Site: brandenburg
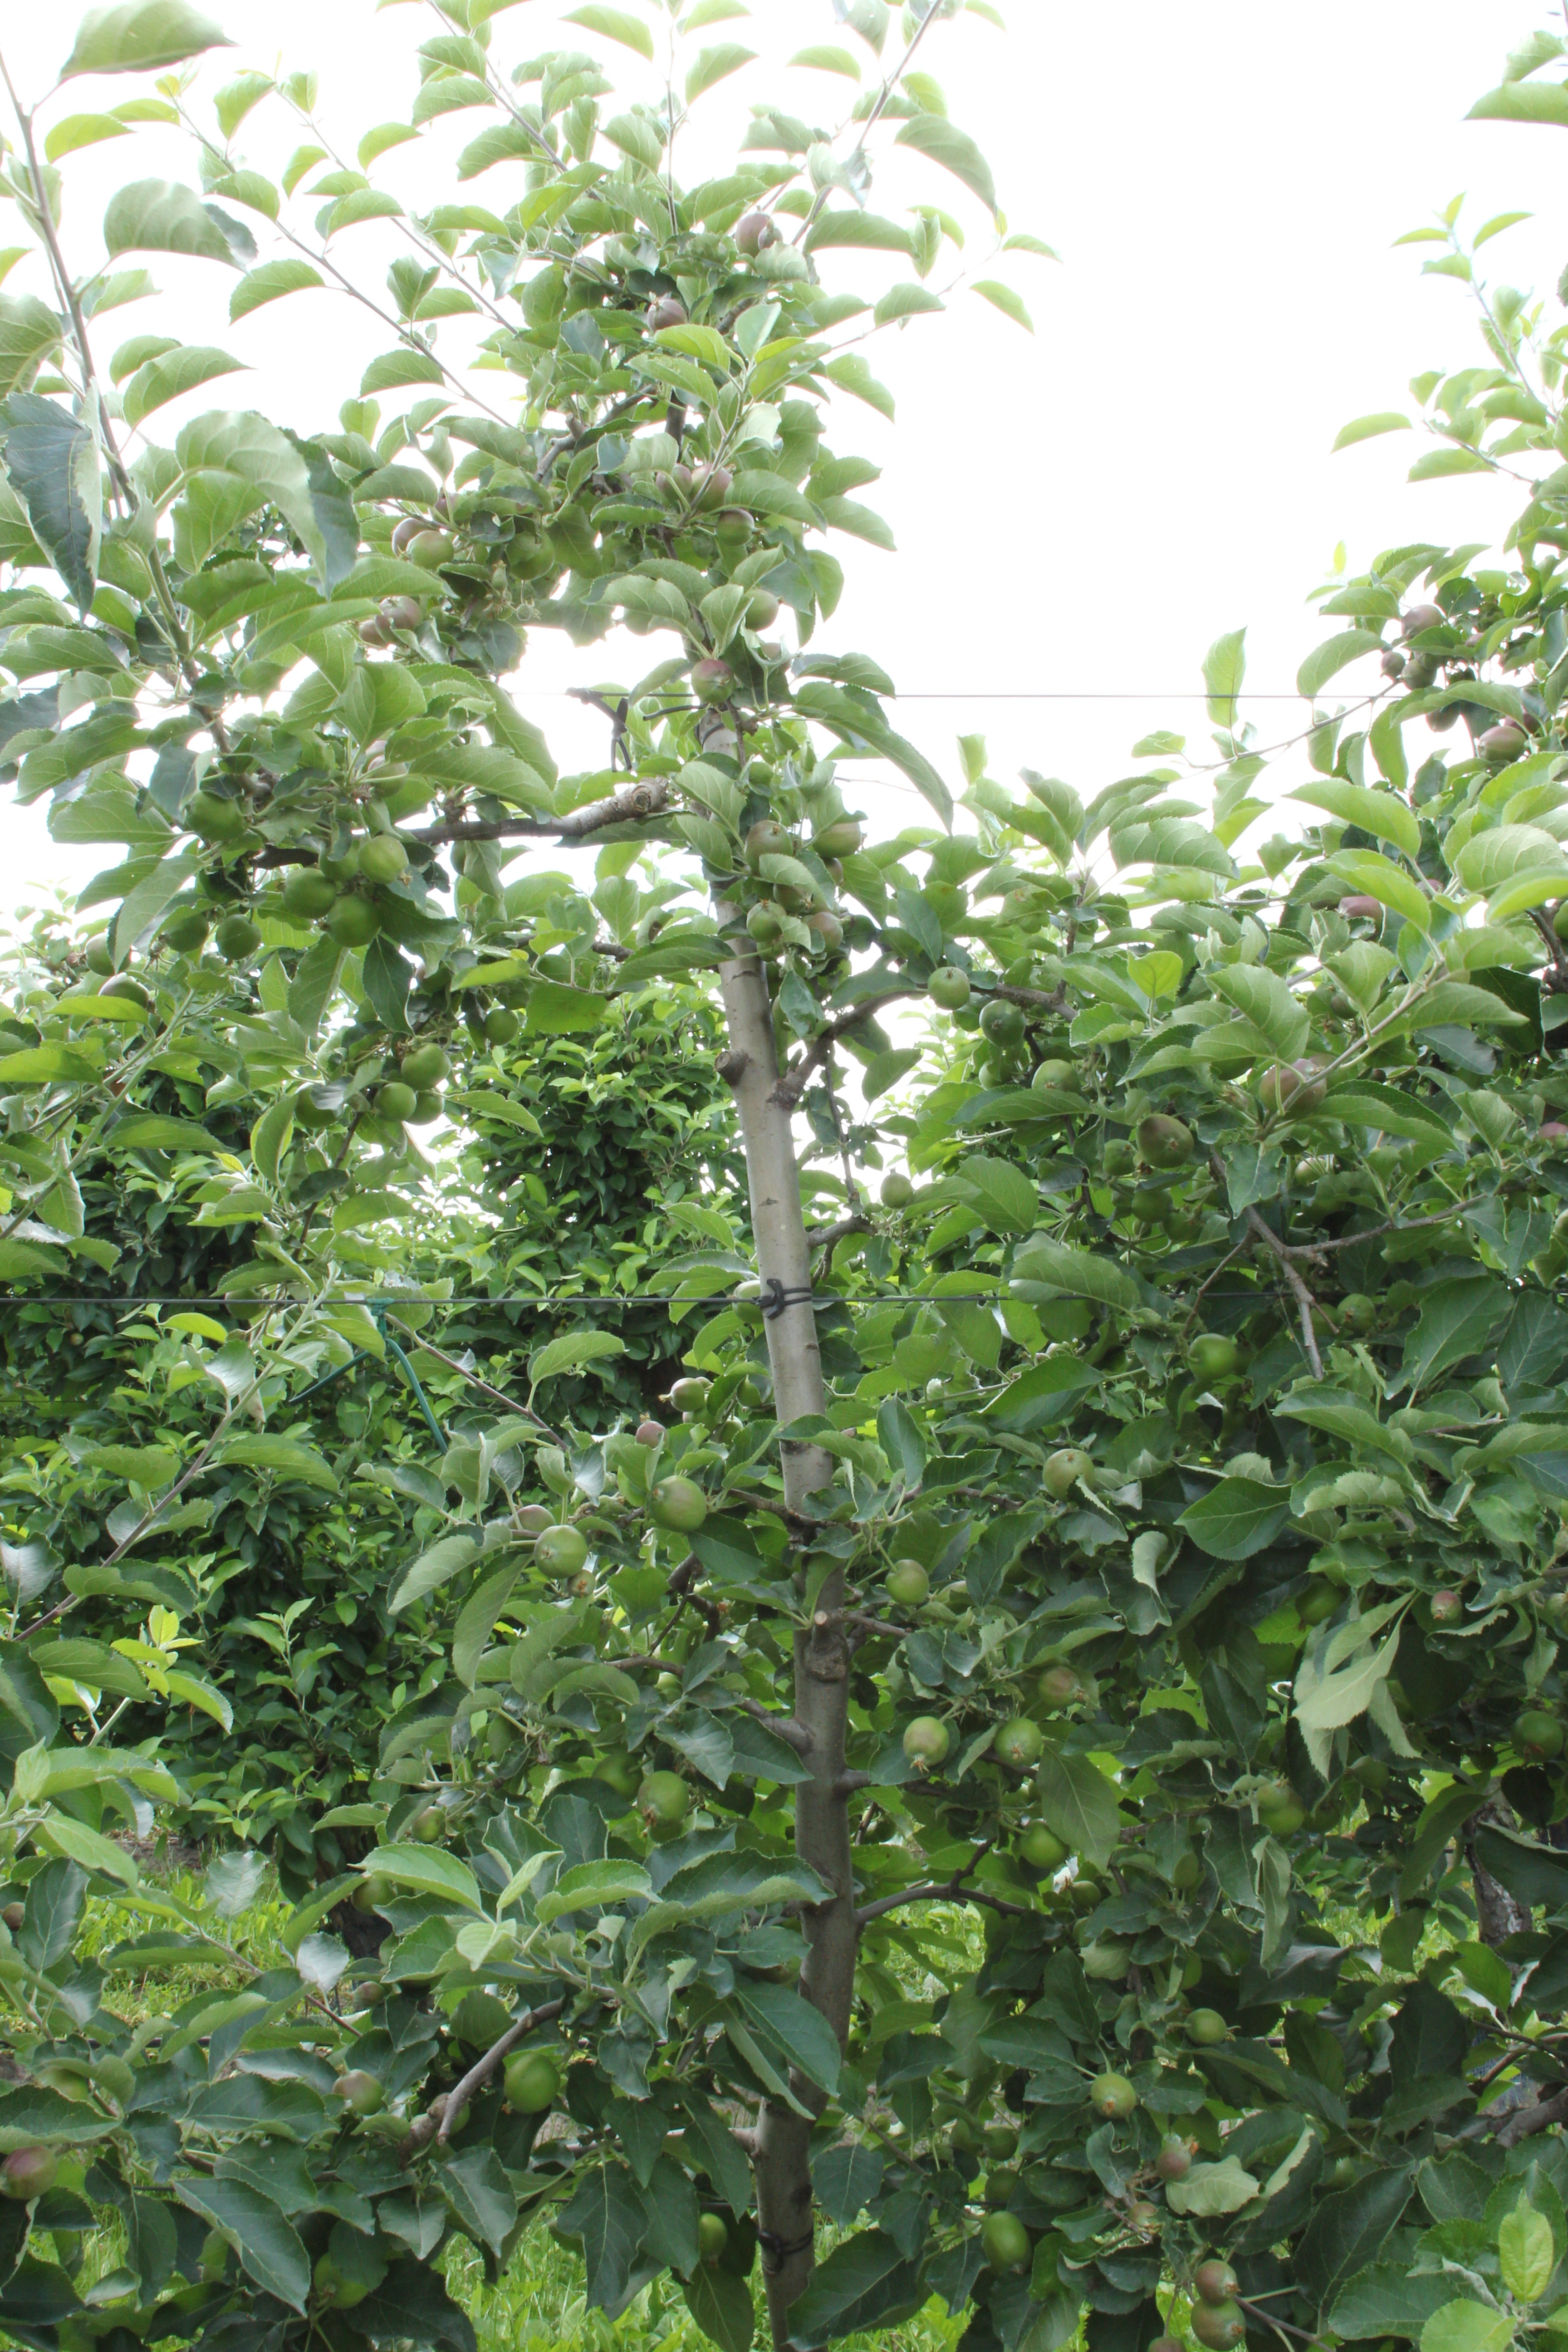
Growth stage (BBCH 73): Development of fruit